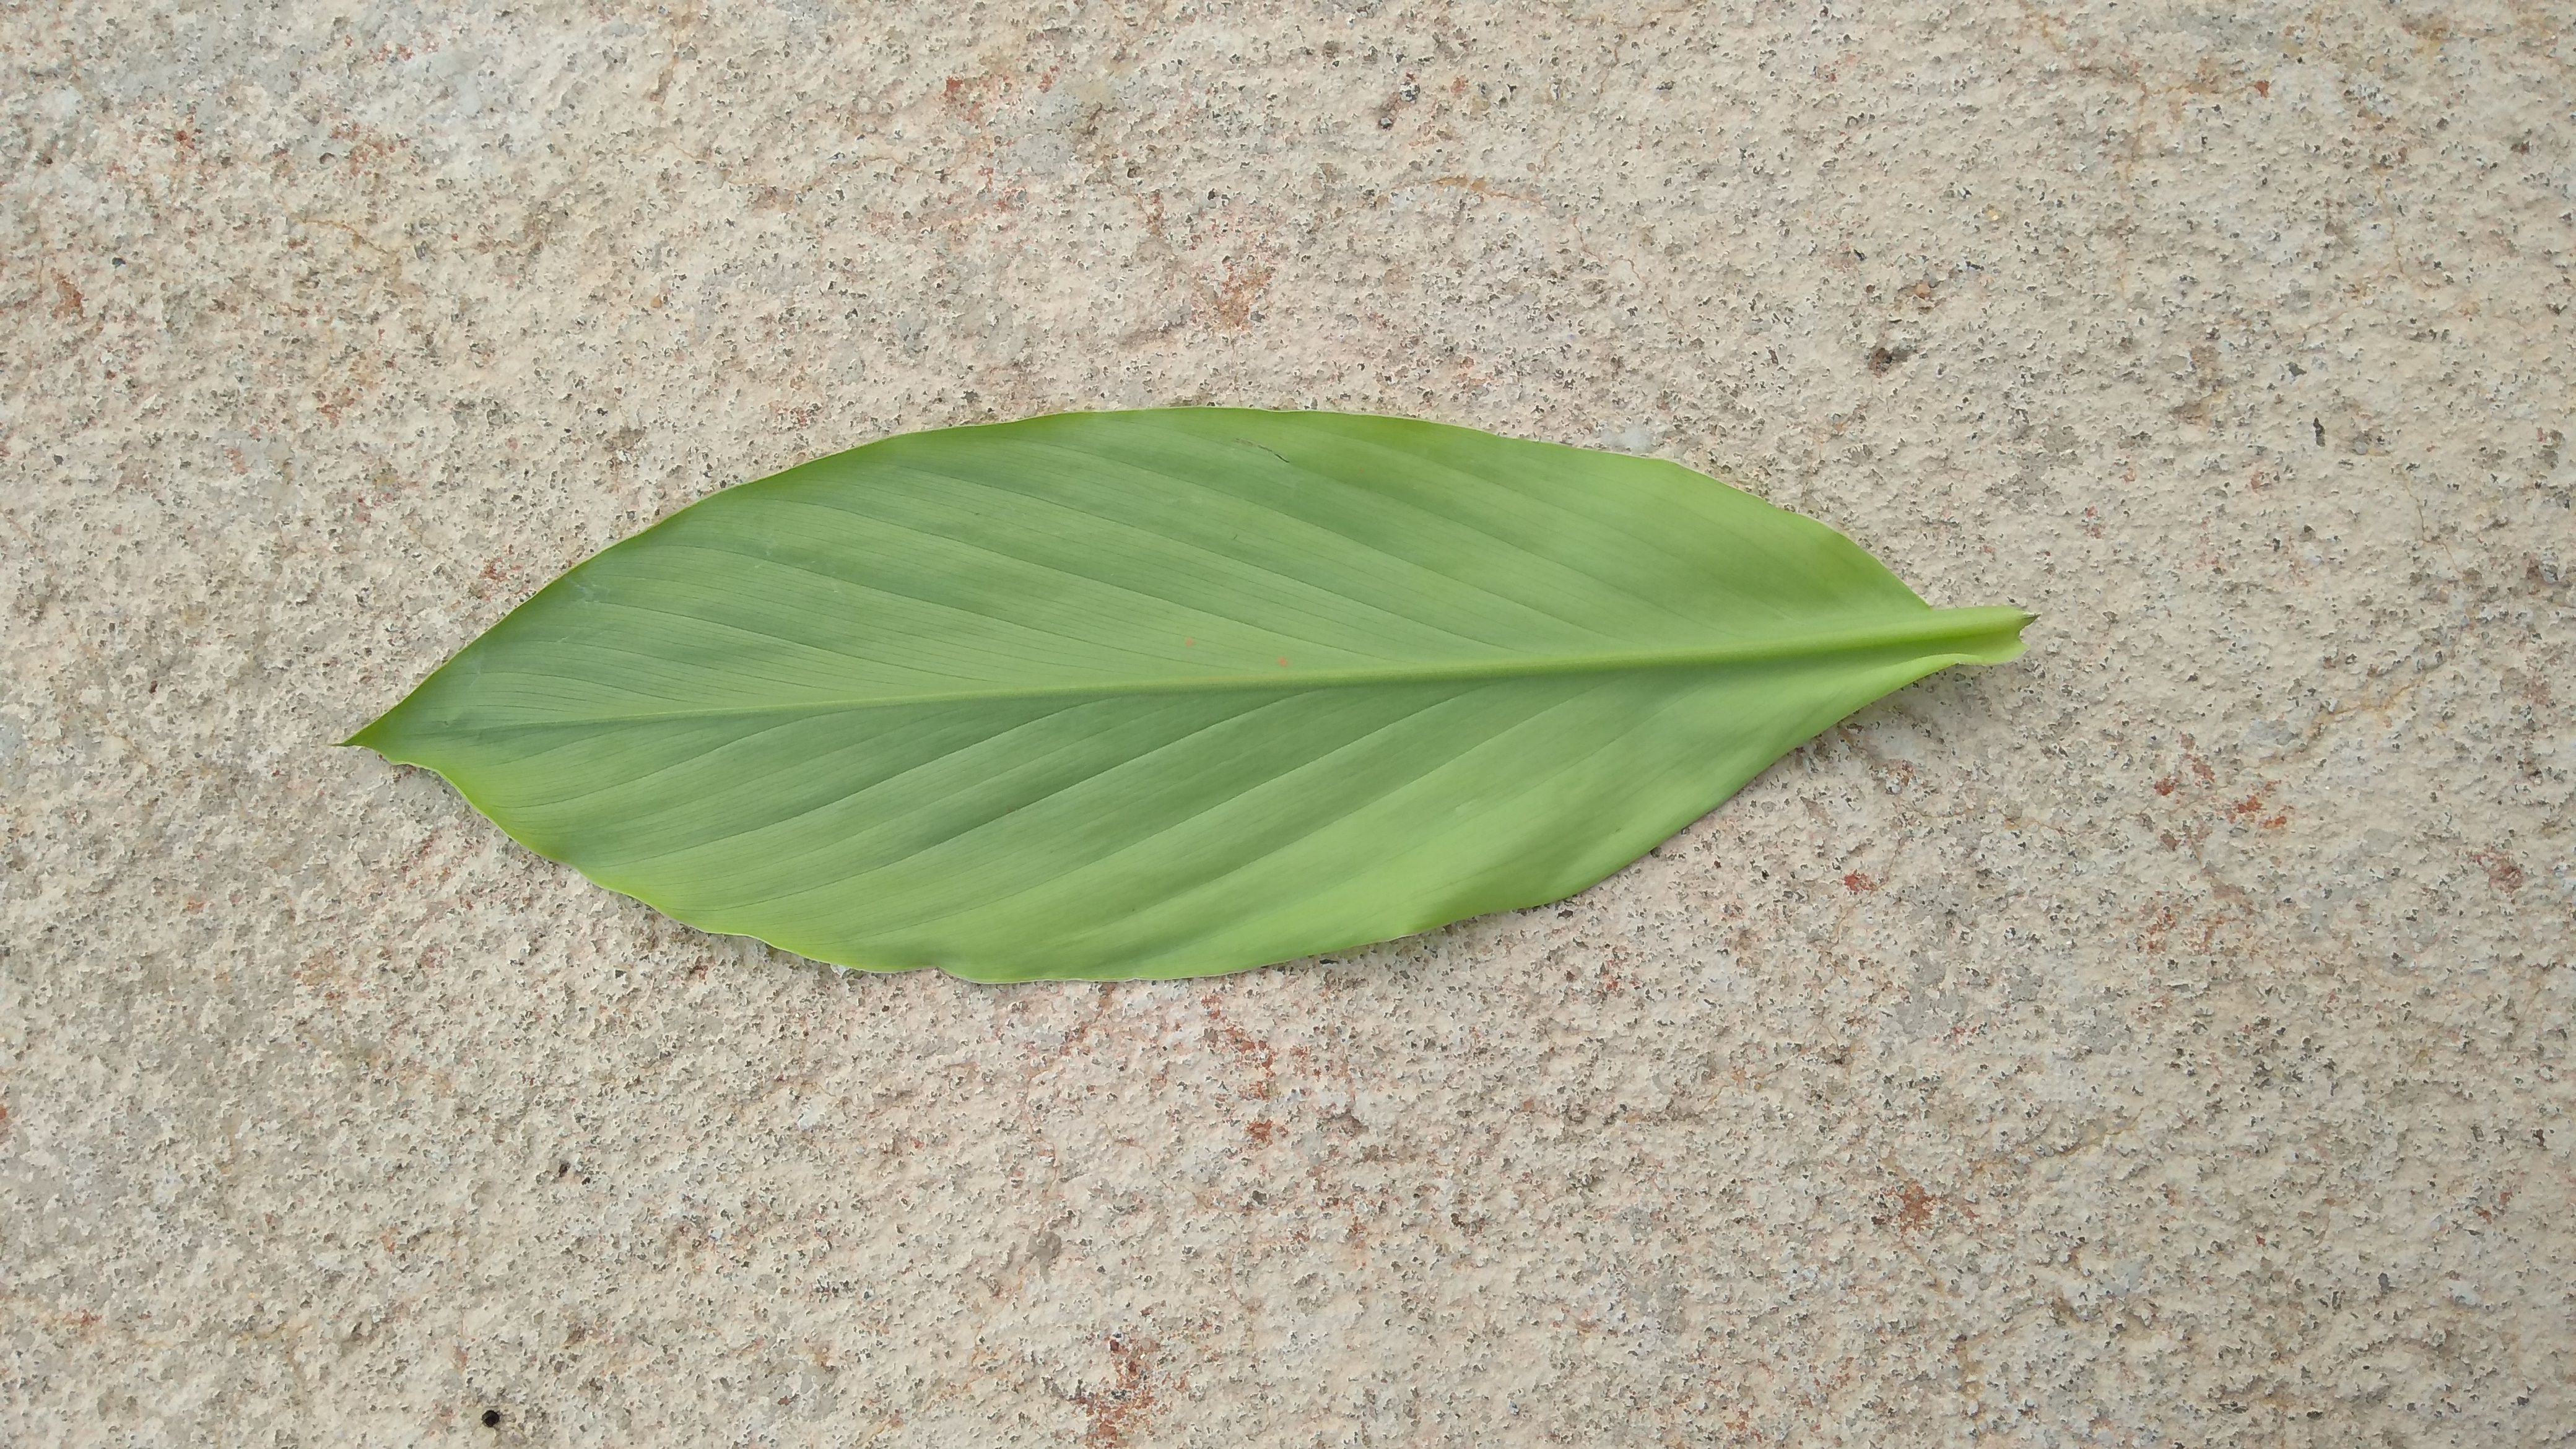
Plant: Turmeric